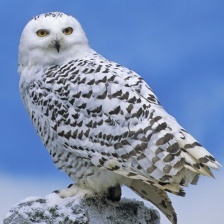
Species: SNOWY OWL
Scientific name: BUBO SCANDIACUS
ImageNet parent category: great_grey_owl